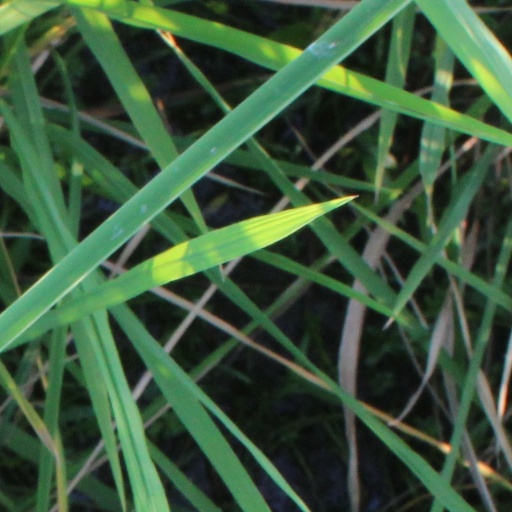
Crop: rice